Siege of Varaždin Barracks

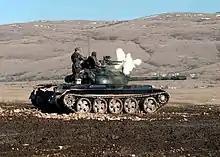
The ZNG captured 74 T-55 JNA tanks from its Varaždin garrison

A blockade of the JNA facilities in and around Varaždin was ordered on 13 September 1991, which took effect the next day when utilities and access to the barracks were cut. In response, the Corps command informed Croatian forces that they could no longer guarantee peace unless utilities were restored and JNA military vehicles were allowed to move freely. On 15 September, the Corps began preparing for the demolition of all minor military facilities which could not be defended. At the same time, negotiations began between the Corps command and civilian authorities in Varaždin. At 15:30, the Yugoslav Air Force attacked the Varaždin Airfield. The strike was intended to disrupt flights of Antonov An-2 agricultural aircraft converted to carry of cargo—transporting weapons from the Hungarian town of Nagykanizsa. The attacking force comprised two planes sortied from Željava Air Base, which broke the sound barrier above Varaždin to produce a sonic boom and bombed the airfield. One bomb destroyed an An-2 on the ground and damaged the runway, while the second landed in a nearby field.